Sir Balin

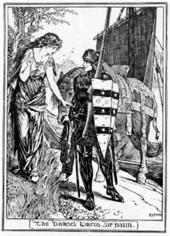
"The Damsel Warns Sir Balin", Henry Justice Ford's illustration for Andrew Lang's "The Book of Romance" (1902)

Balin the Savage, also known as the Knight with the Two Swords, is a character in Arthurian legend. He is a relatively late addition to the medieval Arthurian world. His story, as told by Thomas Malory in "Le Morte d'Arthur", is based upon that told in the continuation of the second book of the Post-Vulgate cycle, the "Suite du Merlin".